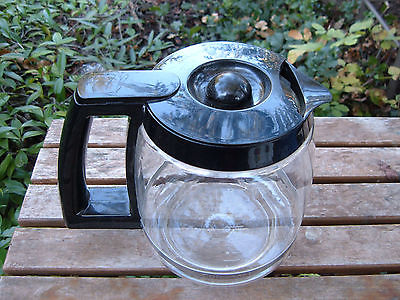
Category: coffee maker